Museum of the Jewellery Quarter

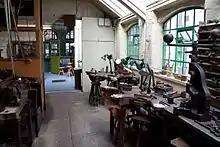
interior

The Museum of the Jewellery Quarter is a museum at 75–79 Vyse Street in Hockley, Birmingham, England. It is one of the nine museums run by the Birmingham Museums Trust, the largest independent museums trust in the United Kingdom.